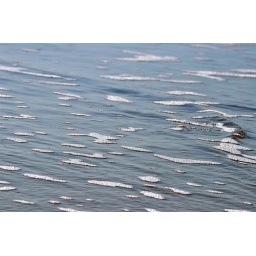
The water rolling in during low tide on Glory beach in Jekyll Island, Ga.